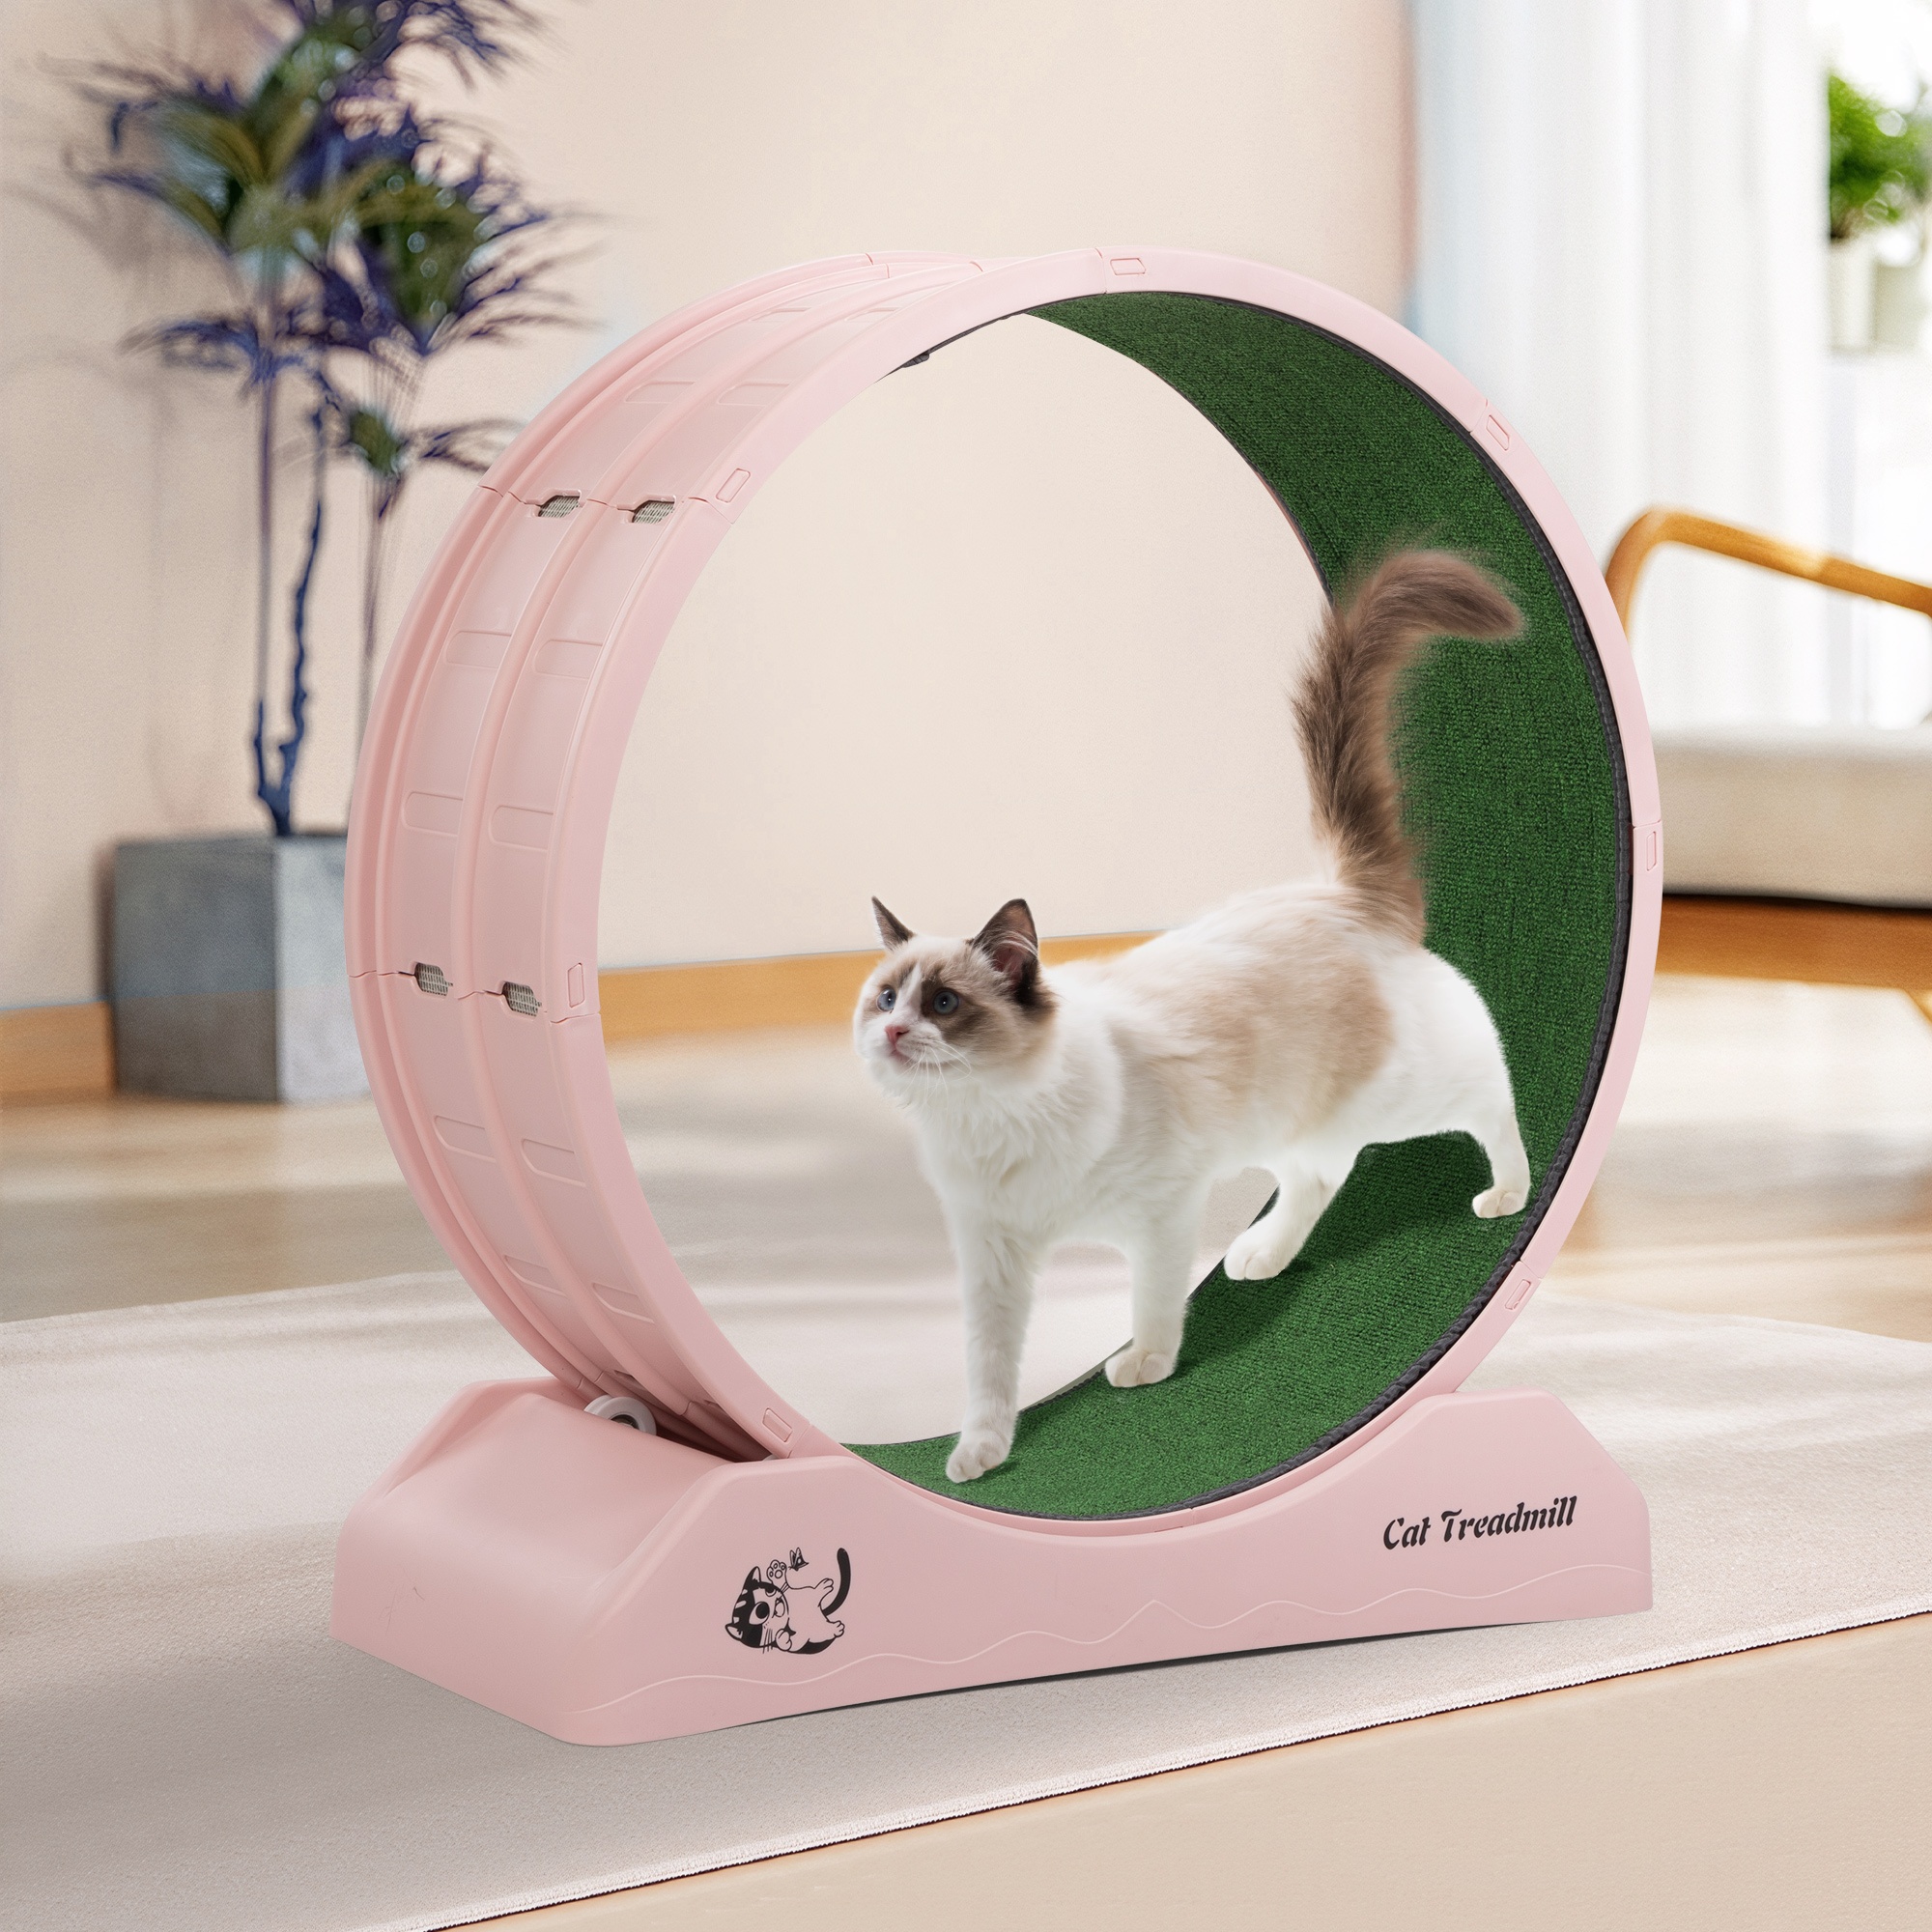
Cat Running Wheel, Small Animal Exercise Treadmill W Locking Mechanism, Carpet Runway, Cat Teaser Toy, Indoo,Pink Pink Polypropylene
Name: Cat Running Wheel, Small Animal Exercise Treadmill w/ Locking Mechanism, Carpet Runway, Cat Teaser Toy, Indoo,Pink Description: Specifications: Color: PinkMain Material: Pp + Carpet ClothOverall Size: 31.5"l x 13.2"w x 33.86"HRunning Wheel Diameter: 29"(inner); 31.5"(outer)Wheel Width: 10.83"Carpet Runway Size: 93.12"l x 10.55"WMax. Load Capacity: 50 lbsNet Weight: 16.53 lbs Characteristics: Physical & Mental Benefit: Designed specifically for cats' preferences, the cat treadmill stimulates the cat's playfulness, makes the cat more playful and healthy. Safe & Stable Structure: Made of sturdy plastic with cat-friendly finish, this treadmill with smooth edges can withstand 44 lbs without worries of turning over or potential danger. Fit Cats' Character: Matching cozy claw-friendly carpet runway plus cat teaser, your fluffy friend is allowed to move the wheel easily under patient training. Lockable Design: The large and strong rotating wheel provides space for running. The lockable wheel does not make a lot of noise at night. Easy to Assemble & Clean: Adopting a simple 2-section design, our cat treadmill can be assembled quickly and the removable carpet inside fixed with Velcro for easier cleaning. Category: Pet Beds & Furniture Is This Item Customized: No Lithium Battery Contained: No Assembled Length: 31.50(in) Assembled Width: 13.20(in) Assembled Height: 33.85(in) Assembled Weight: 17.00(lb) Package Weight: 19(lb) Package Length: 31(in) Package Width: 14(in) Package Height: 9(in) Main Color: Pink Main Material: Polypropylene
Brand: w2181
Category: Animals & Pet Supplies > Pet Supplies > Dog Supplies > Dog Treadmills